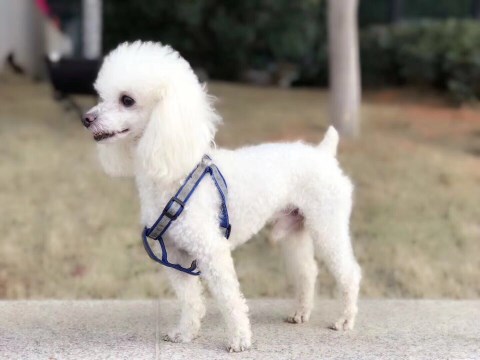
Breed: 2925-n000114-toy_poodle